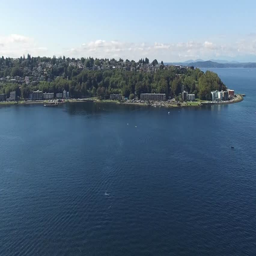
aerial shot flying towards a city .